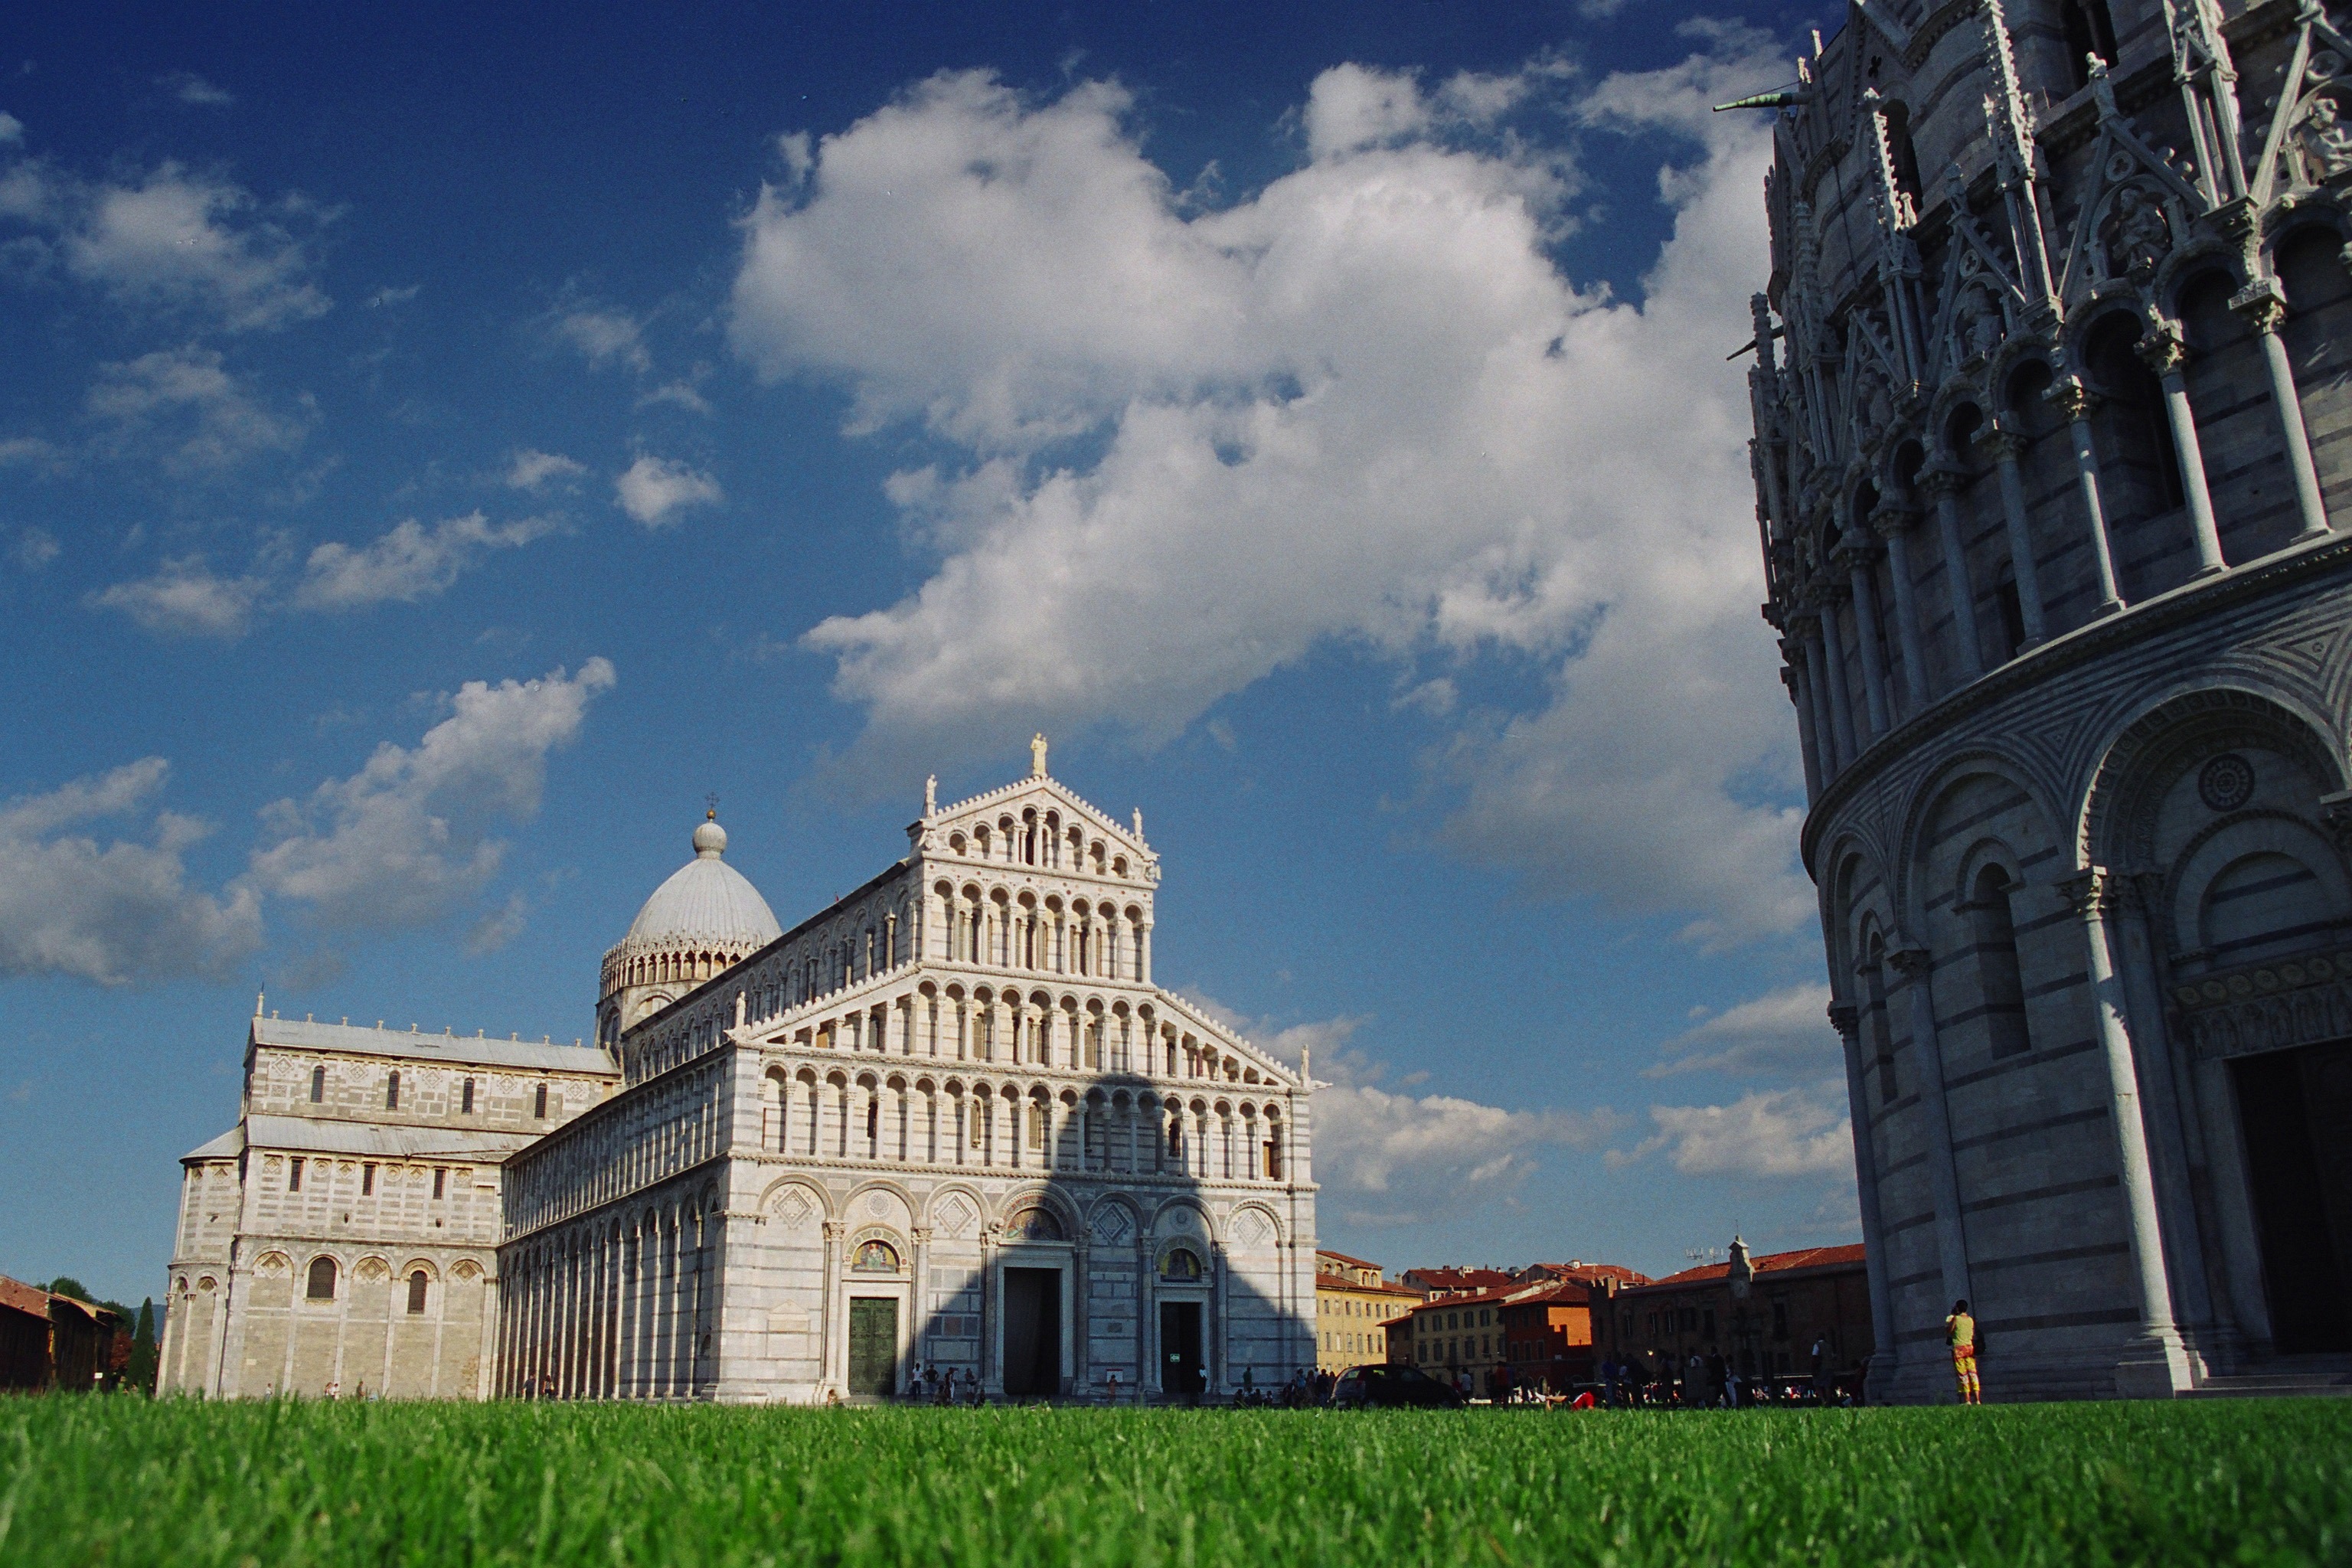
architecture, building, cityscape, tower, landmark, italy, facade, church, cathedral, place of worship, pisa, estate, dom, carrara marble, piazza dei miracoli, place of miracles, santa maria assunta, scan negative kb